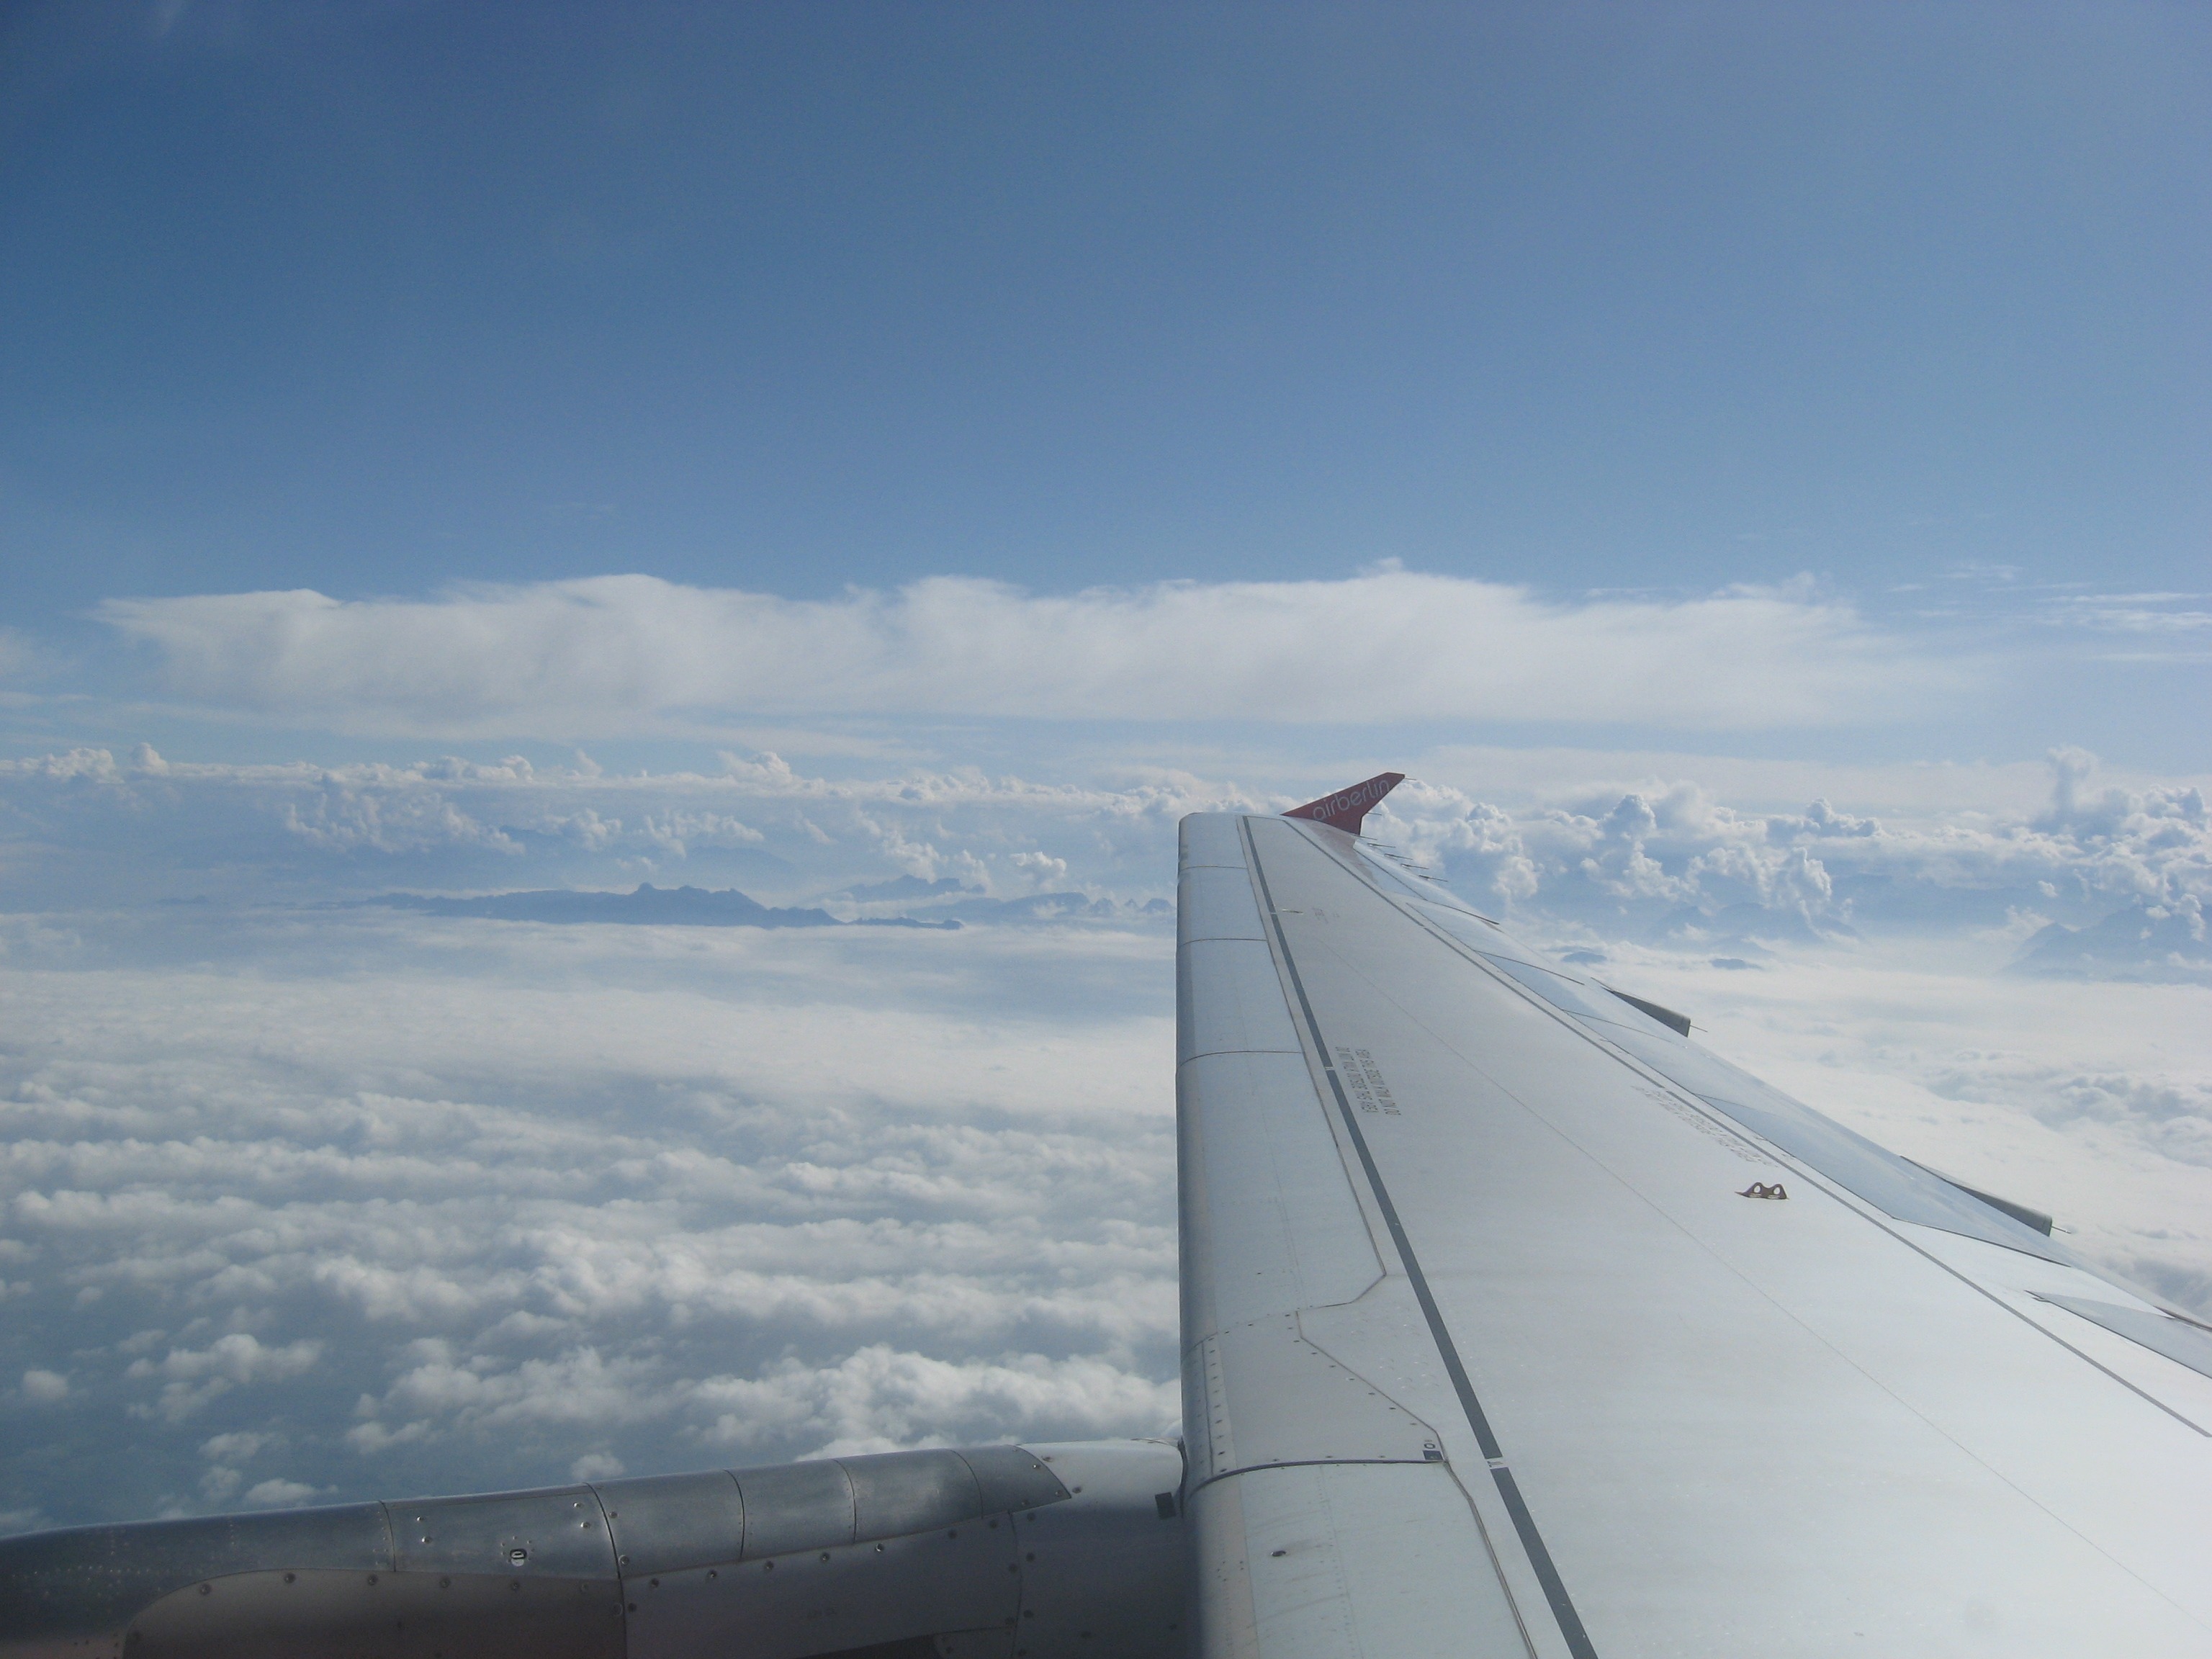
wing, cloud, sky, air, fly, airplane, aircraft, transport, vehicle, airline, aviation, flight, clouds, habitat, air travel, atmosphere of earth